Abraham (2015 film)

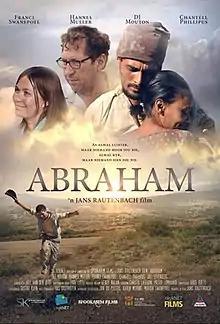

Abraham is a 2015 Afrikaans-language South African drama film written and directed by Jans Rautenbach. It was Rautenbach's last film before his death. "Abraham" was released on 16 October 2015 in South Africa.